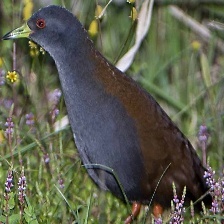
Species: BLACK TAIL CRAKE
Scientific name: AMAURORNIS BICOLOR